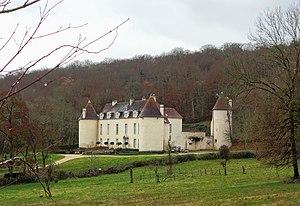
Le château de Colombier (Côte-d'Or).
Colombier est une commune française située dans le canton d'Arnay-le-Duc du département de la Côte-d'Or, en région Bourgogne-Franche-Comté.